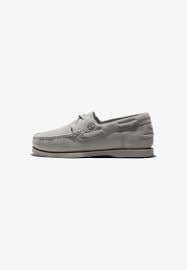
Label: Boat